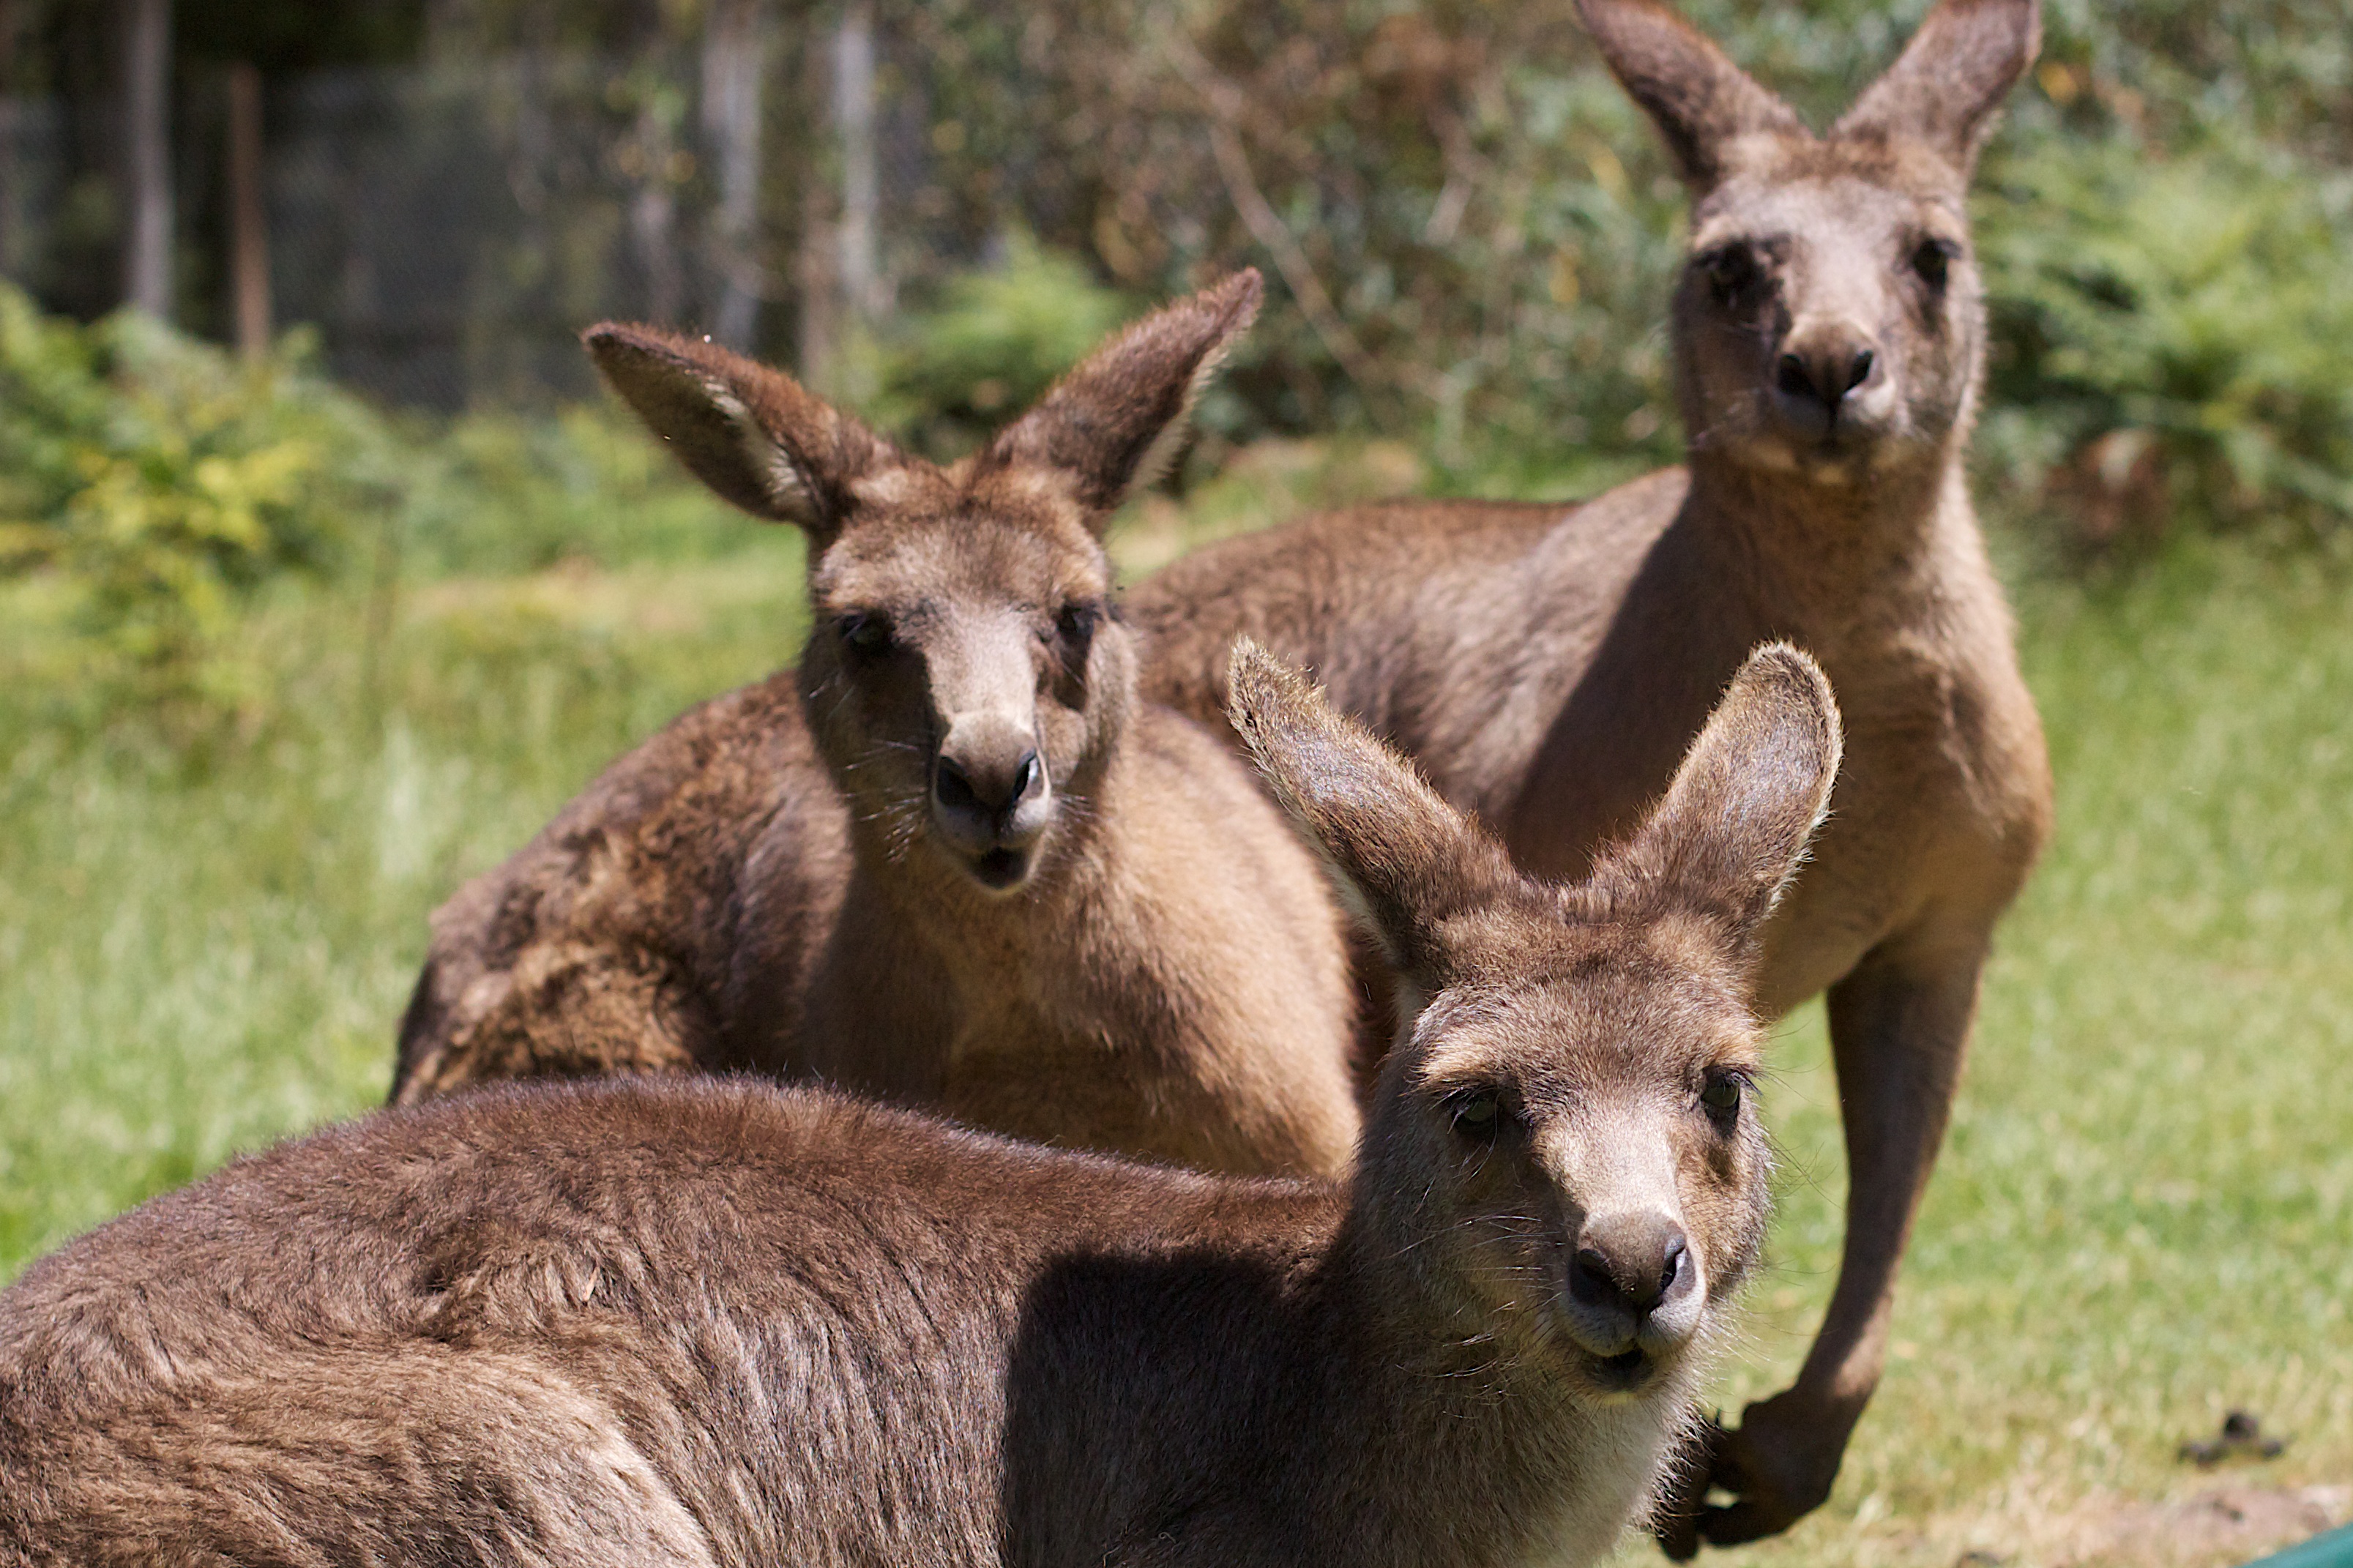
wildlife, zoo, mammal, fauna, kangaroo, wallaby, vertebrate, marsupial, auodyssey, pack animal, macropodidae, musk deer